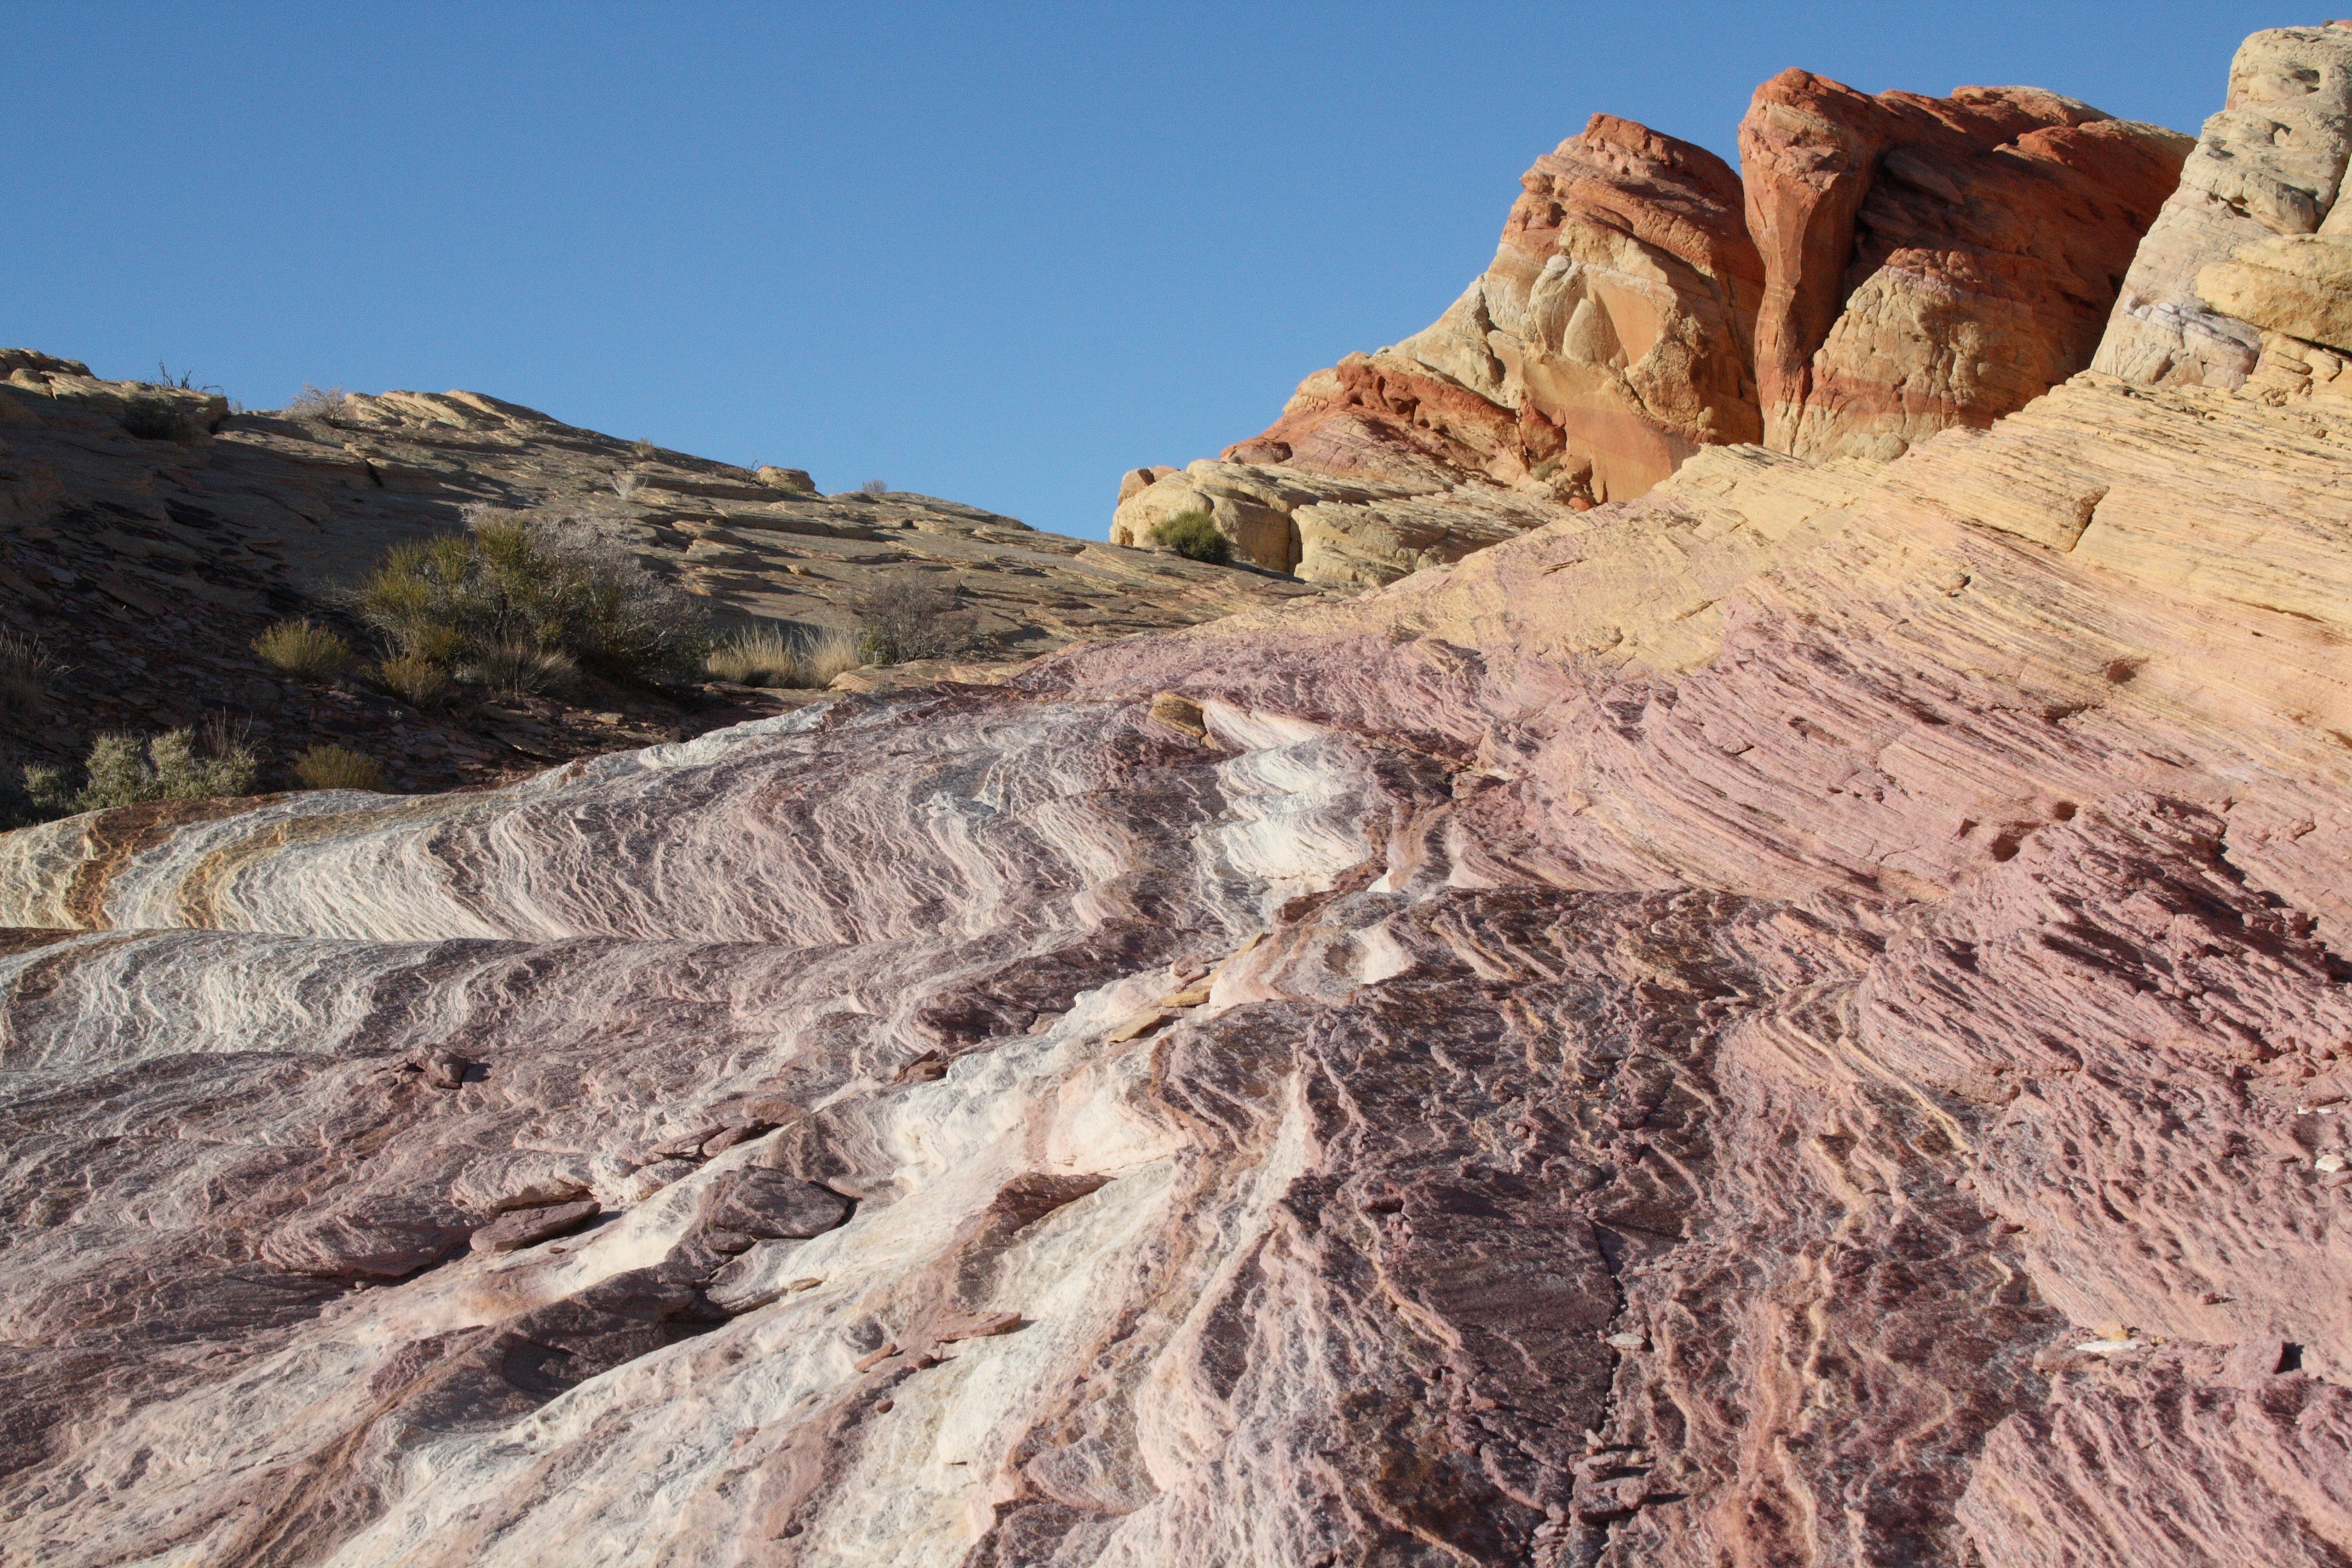
landscape, rock, wilderness, mountain, trail, valley, formation, cliff, usa, canyon, terrain, ridge, geology, badlands, plateau, nevada, wadi, landform, valley of fire, geographical feature, mountainous landforms